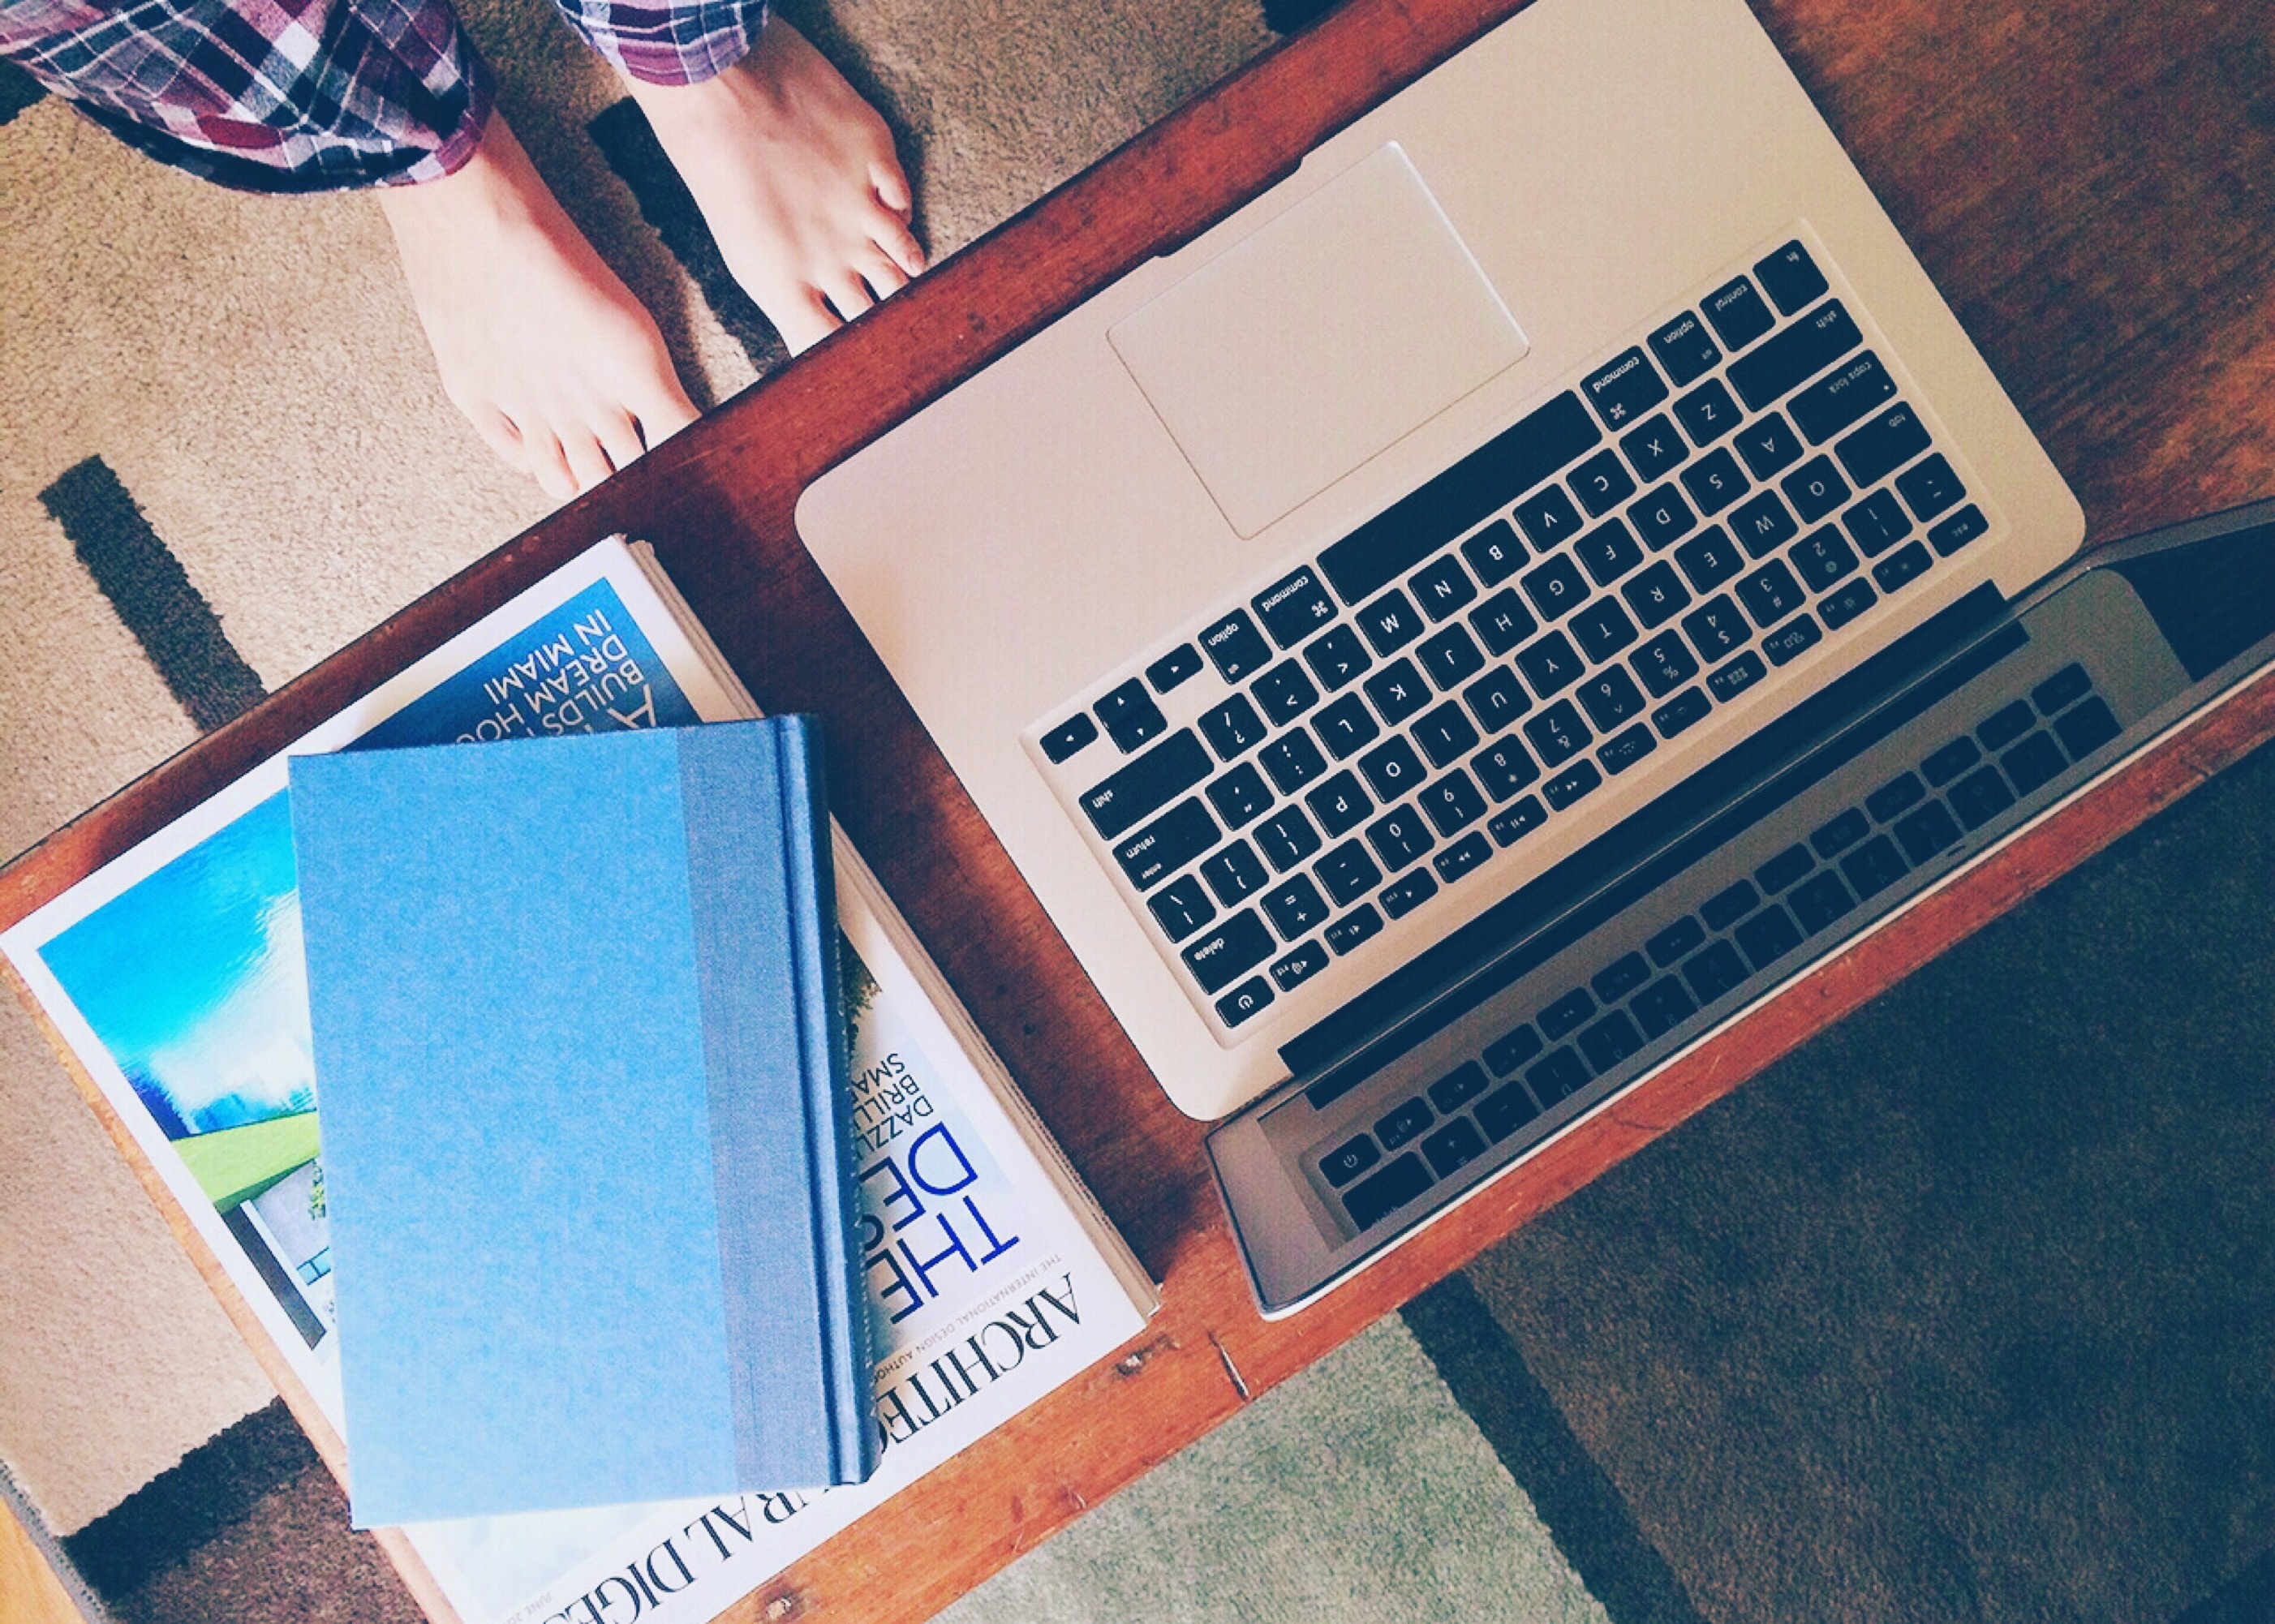
laptop, writing, technology, home, tablet, red, color, blue, lifestyle, art, design, shape